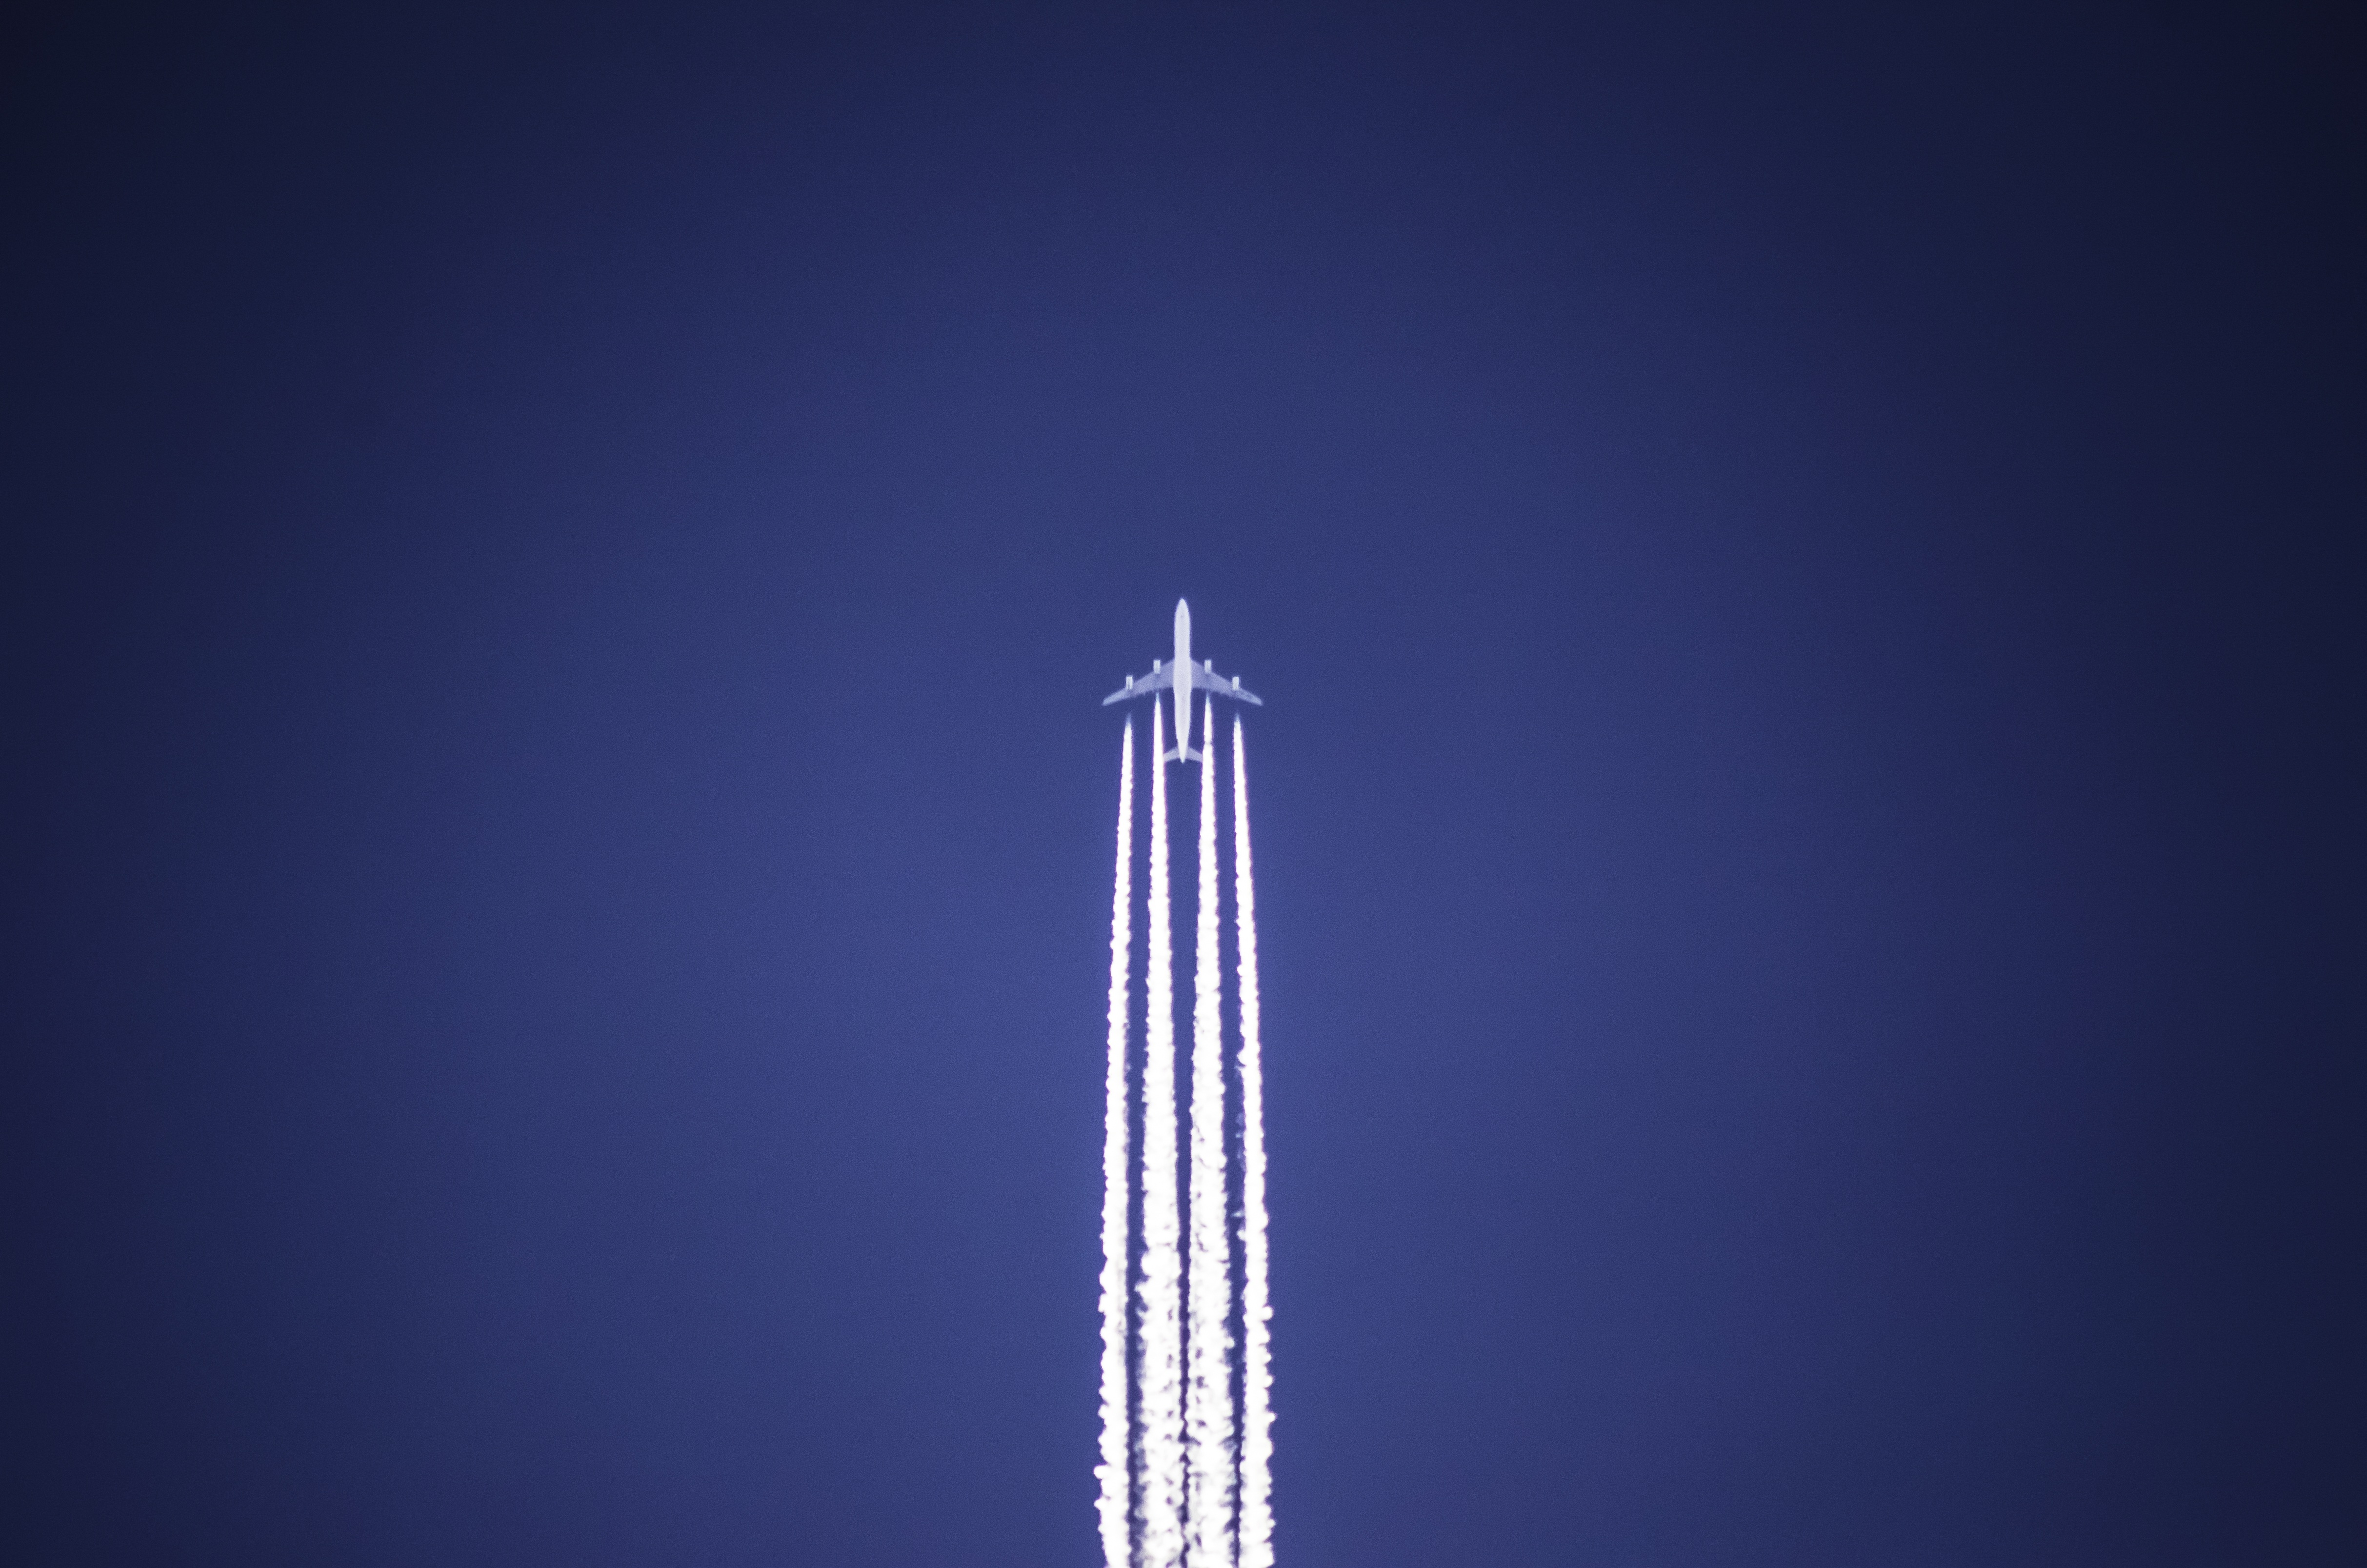
light, sky, track, night, skyscraper, flying, fly, line, tower, aviation, flight, blue, street light, electricity, lighting, energy, contrail, the plane, conspiracy, conspiracy theories, the height of the, airfare, cloudless sky